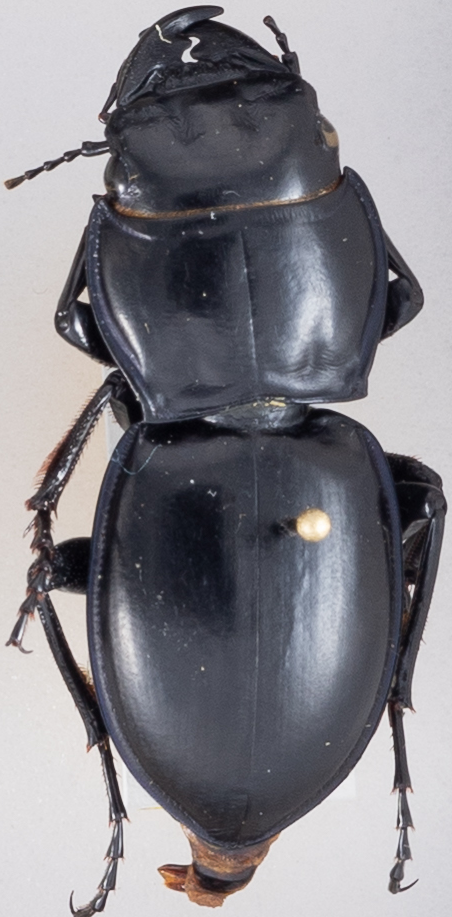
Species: Pasimachus californicus
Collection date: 2015-08-17
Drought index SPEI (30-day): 0.318
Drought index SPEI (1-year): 0.454
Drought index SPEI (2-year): -0.27